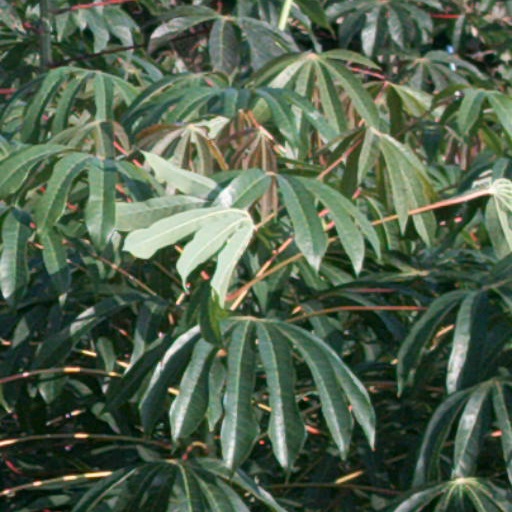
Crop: cassava